Kjell Arnljot Wig

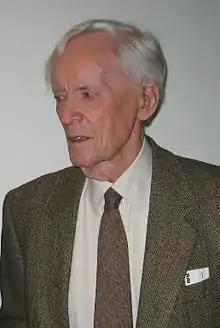

Kjell Arnljot Wig (31 December 1924 – 18 January 2015) was a Norwegian media personality. He was born in Stjørdal Municipality and died in Bærum Municipality. He was a journalist for "Morgenbladet" from 1948, and was assigned with the Norwegian Broadcasting Corporation from 1963 to 1992. He hosted a series of television shows, including "Aktuell debatt", "Vindu mot verden" and "Åpen post". Among his books are "Det skjulte Norge" from 1969, "Kongen ser tilbake" from 1977, and "Eventyret om Blaafarveværket" from 1995.